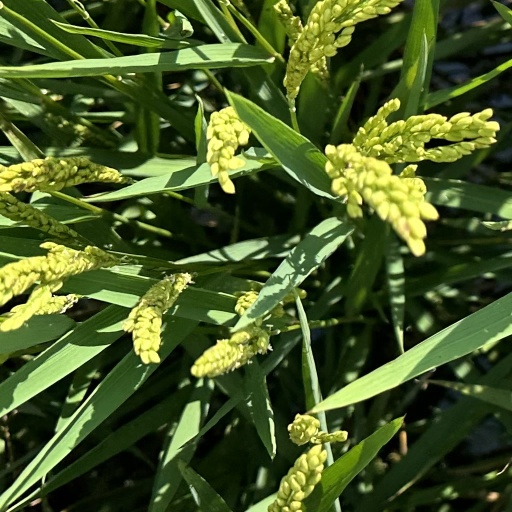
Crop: rice